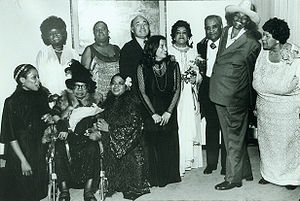
Big Mama Thornton
Samling af artister med Big Mama Thornton stående nr. to fra højre
"Willie Mae ""Big Mama"" Thornton var en amerikansk bluessangerinde. I 1984 kom hun i Blues Hall of Fame.